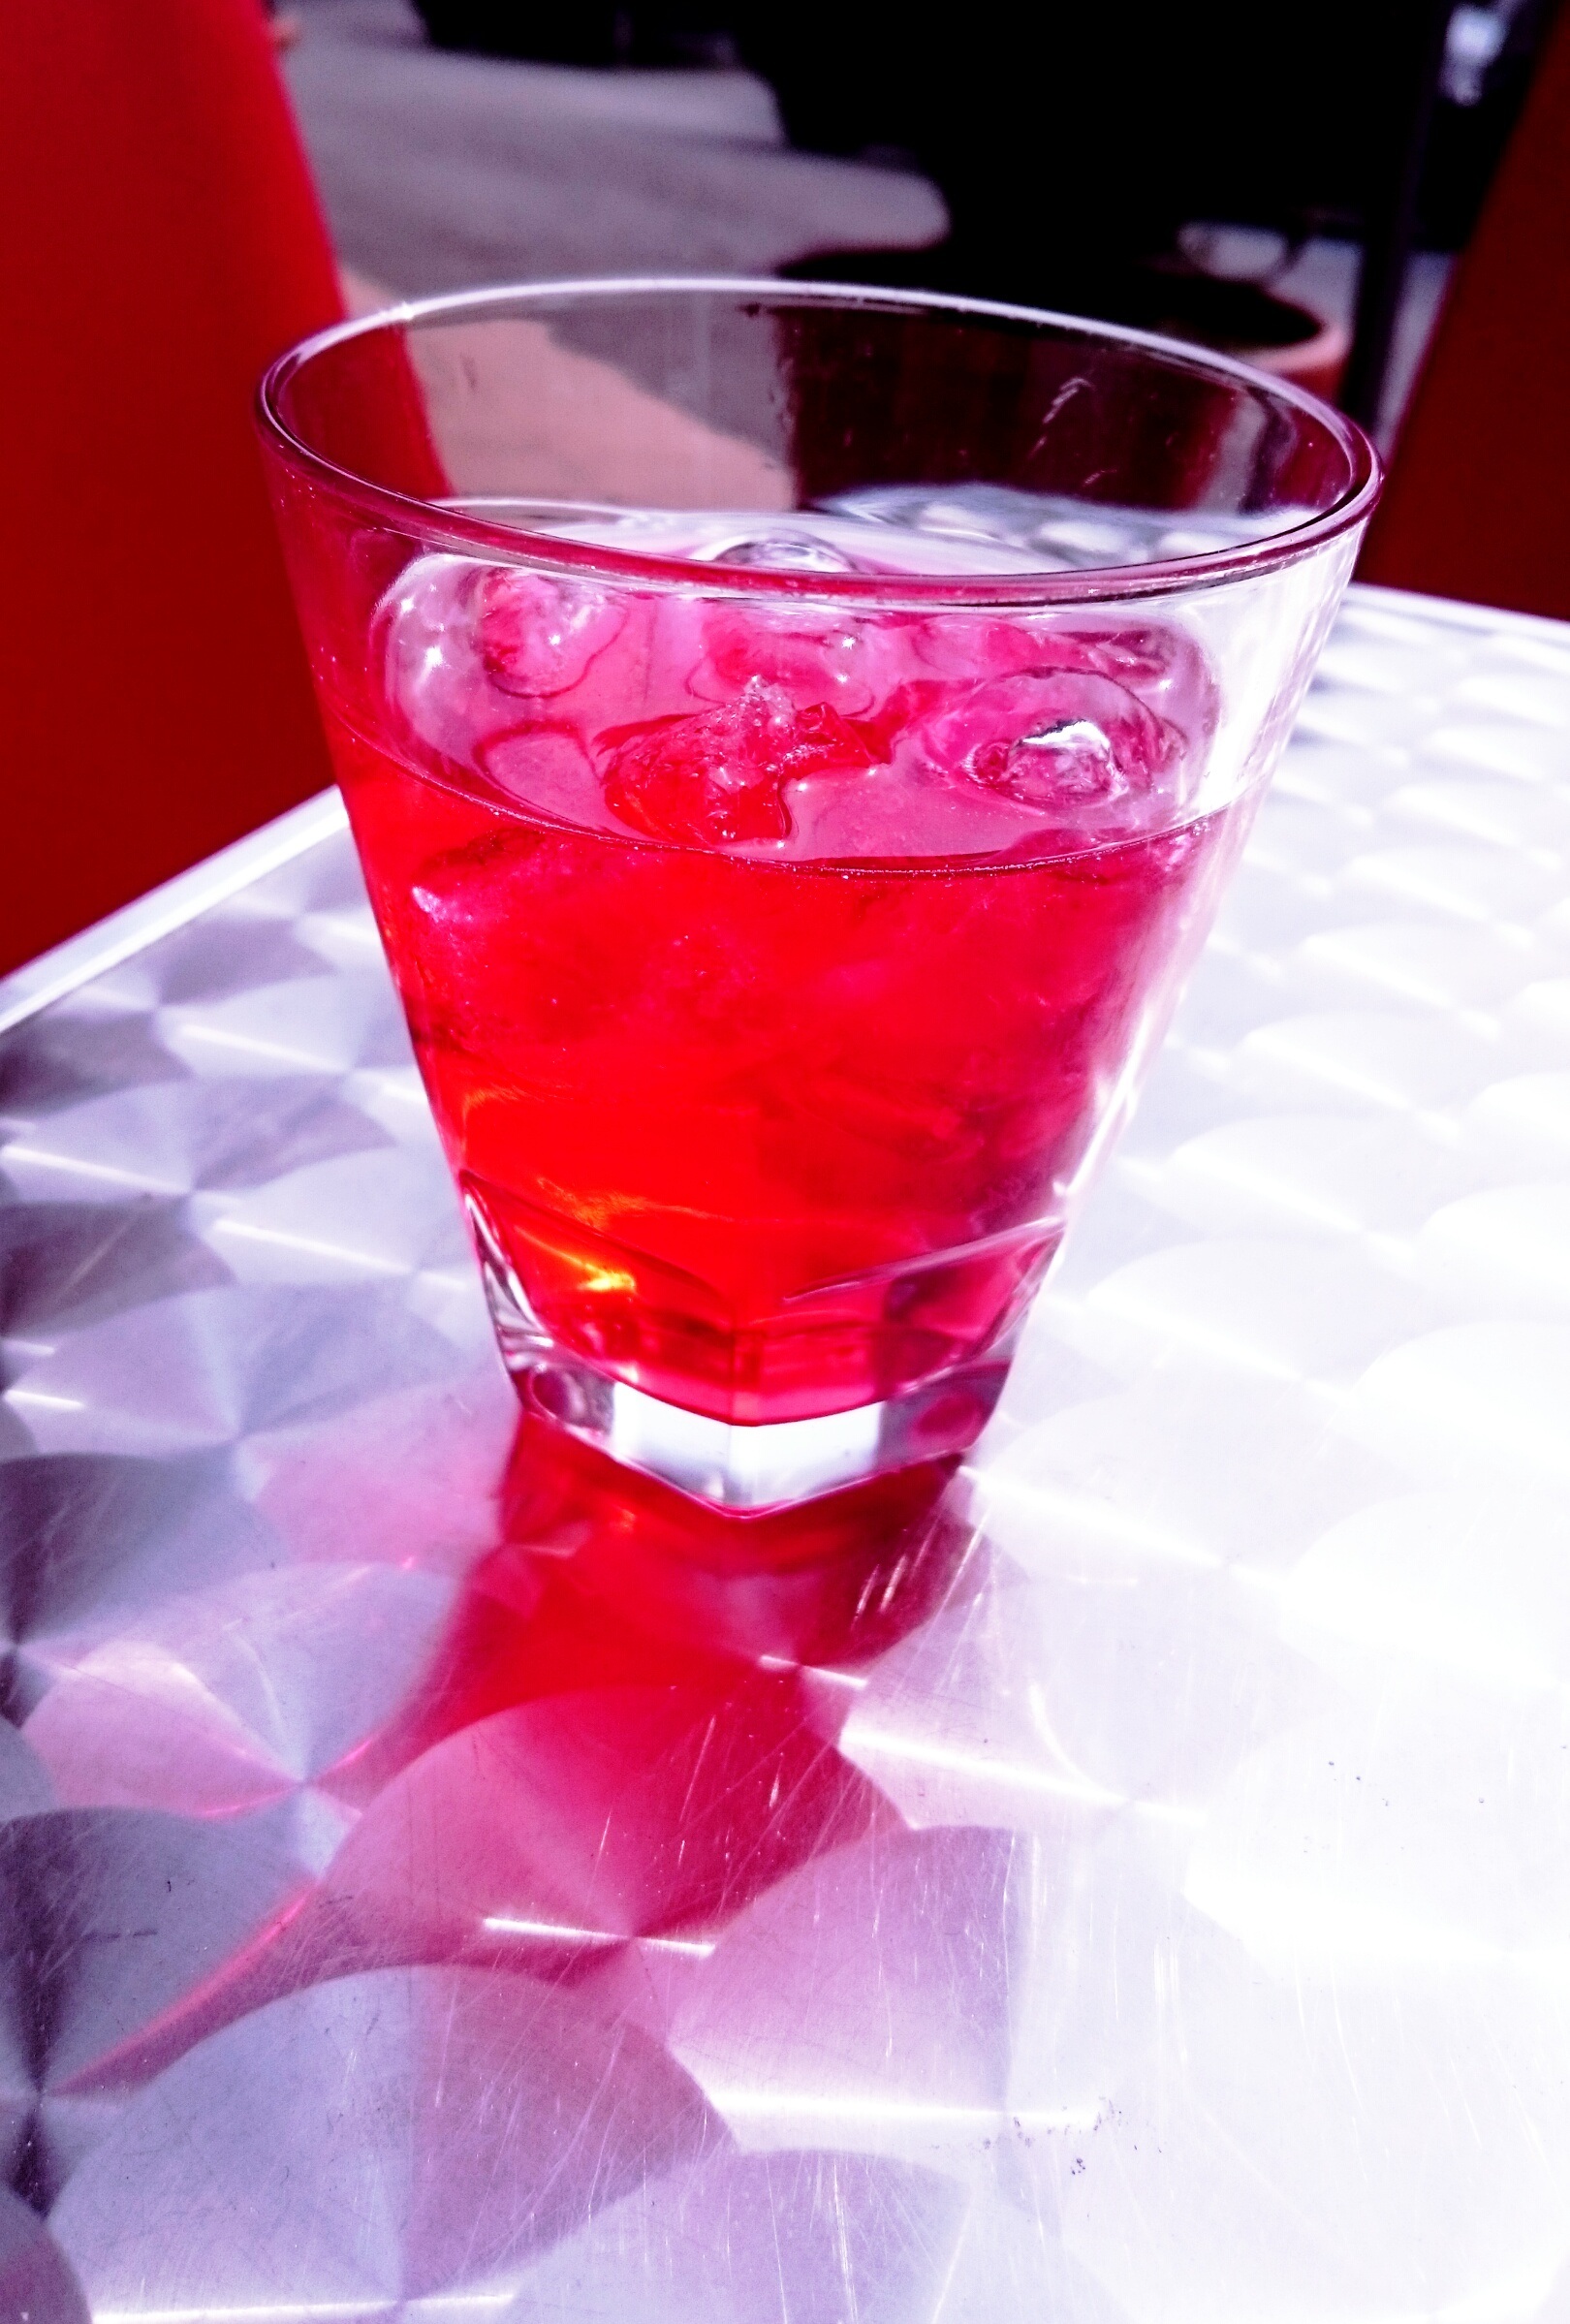
raspberry, petal, glass, bar, food, produce, drink, cocktail, liqueur, cosmopolitan, aperitif, alcoholic beverage, negroni, sprizz, pink lady, distilled beverage, non alcoholic beverage